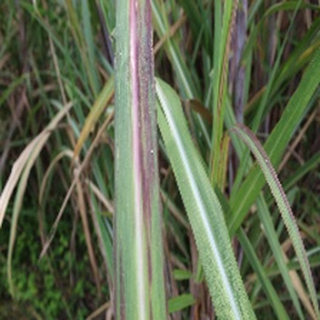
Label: sugarcane_bacterial_blight